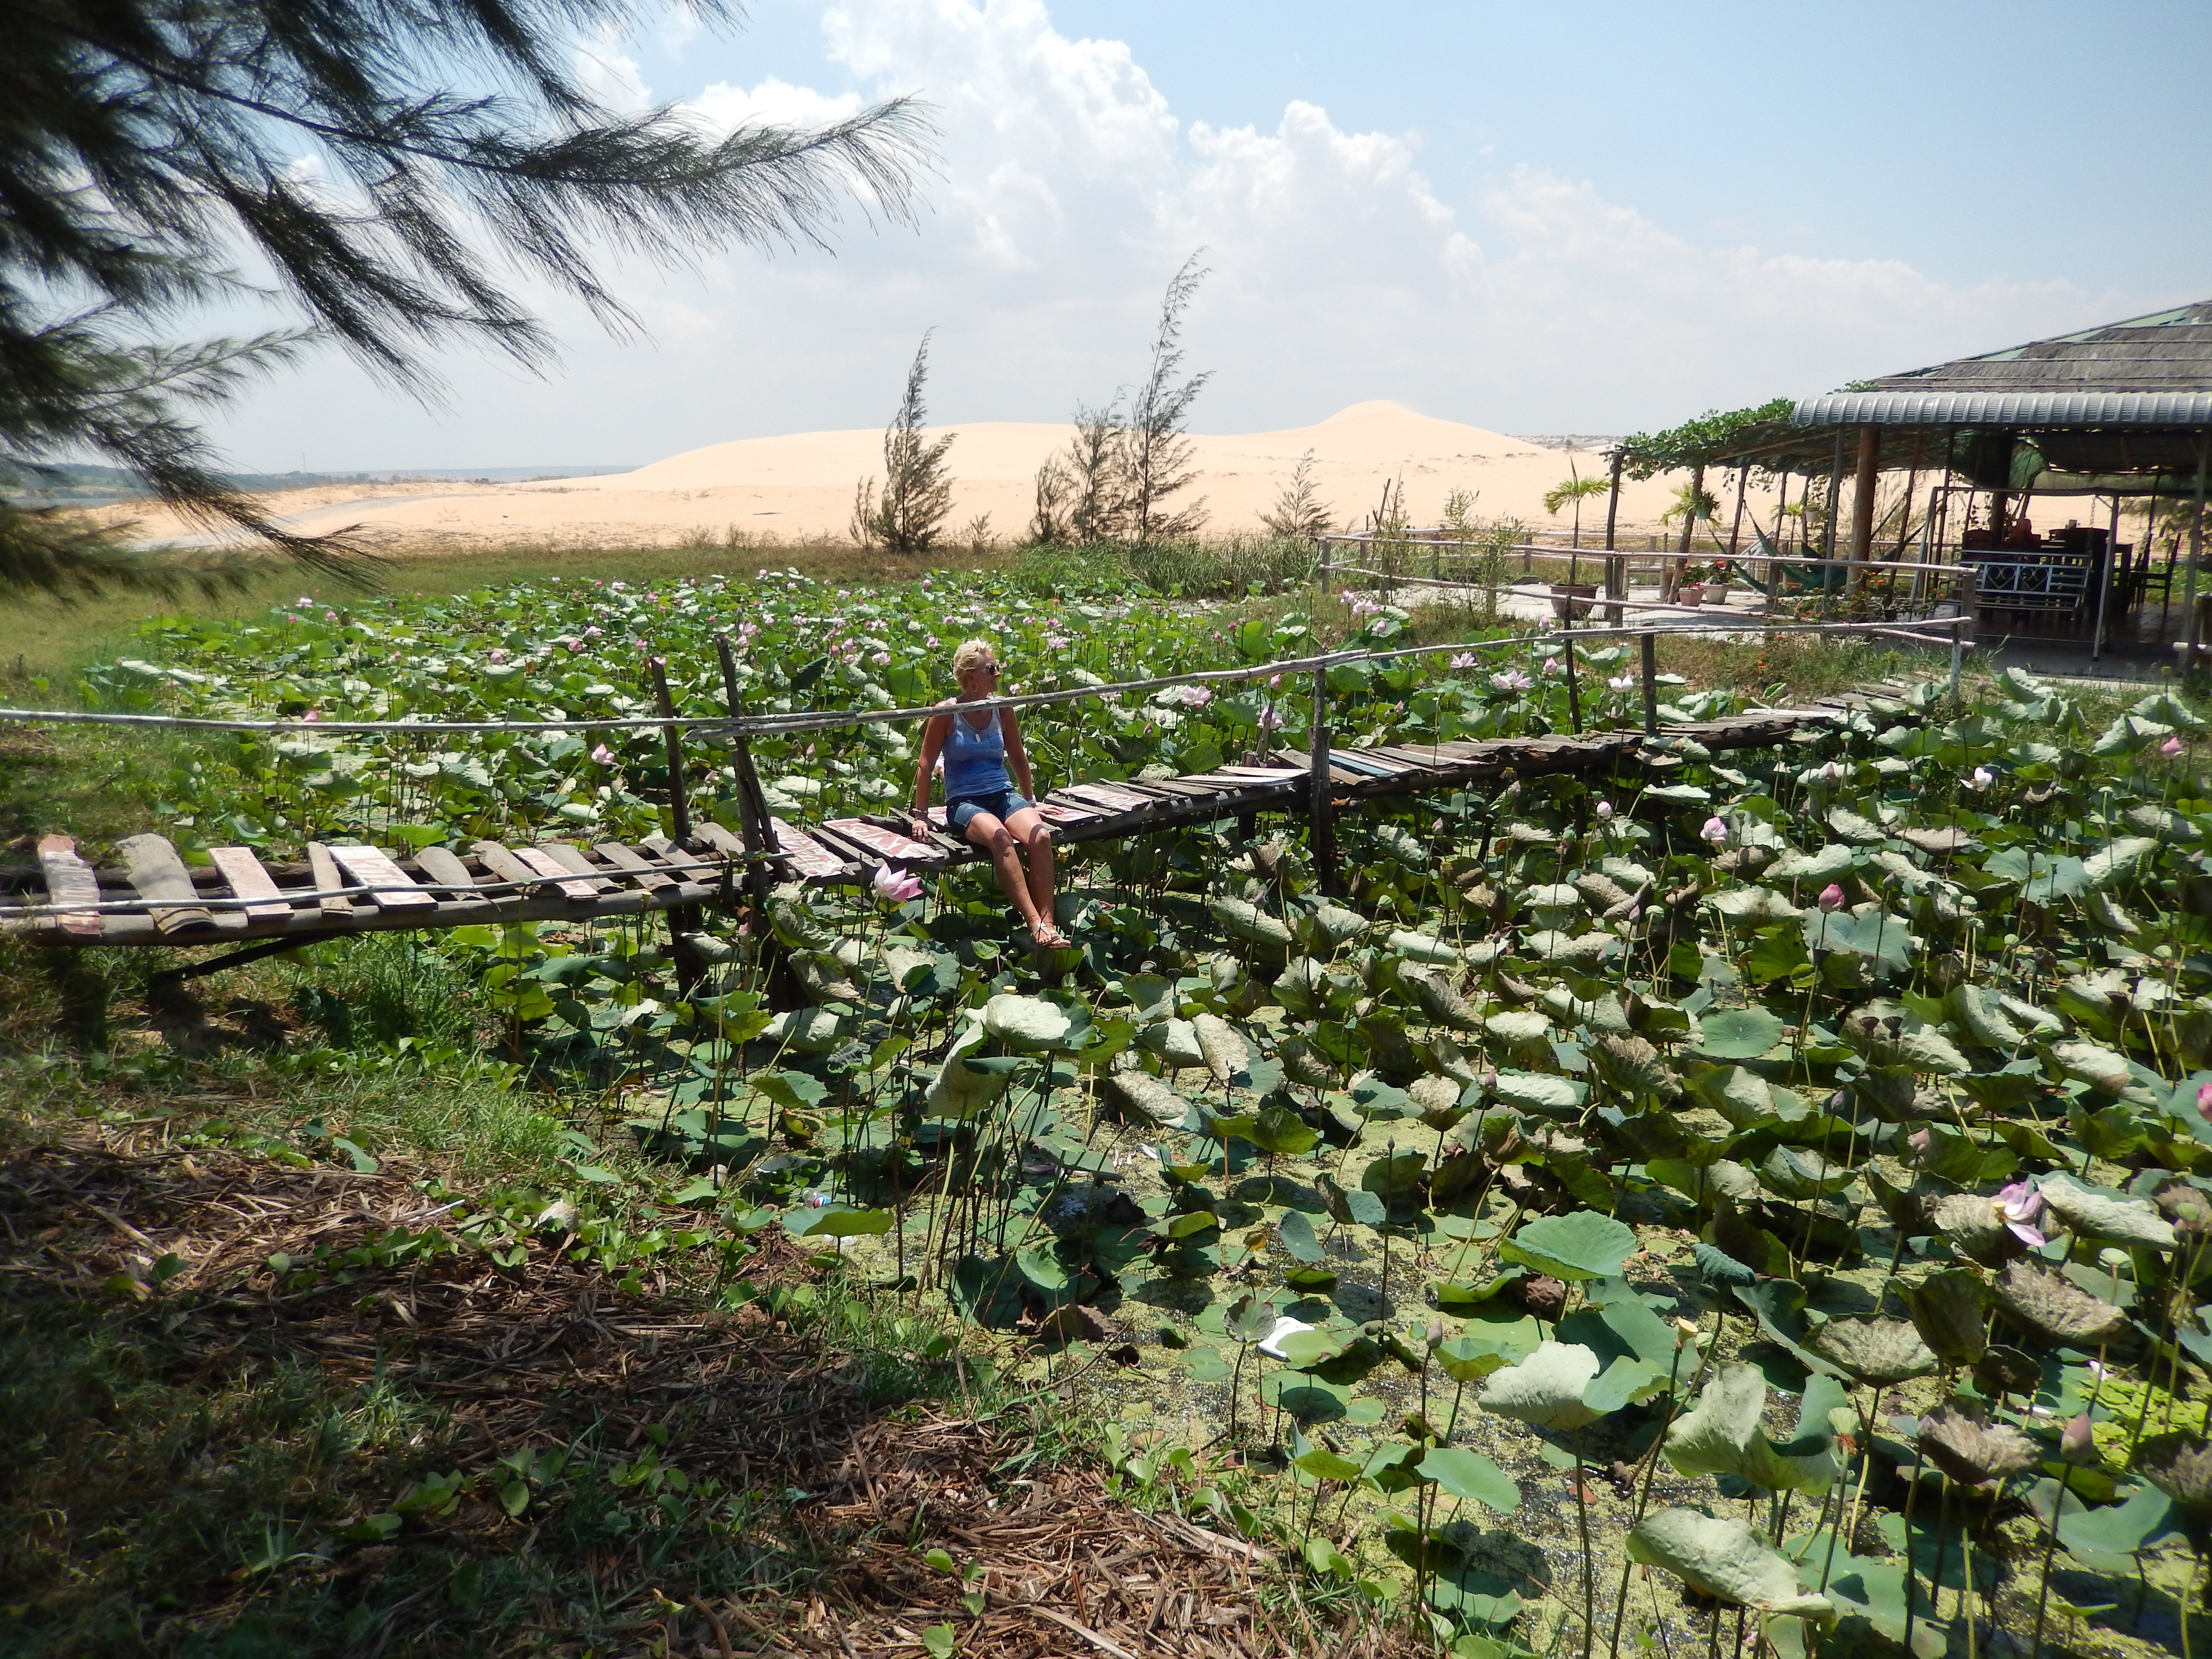
field, farm, flower, summer, soil, agriculture, plantation, vietnam, muine